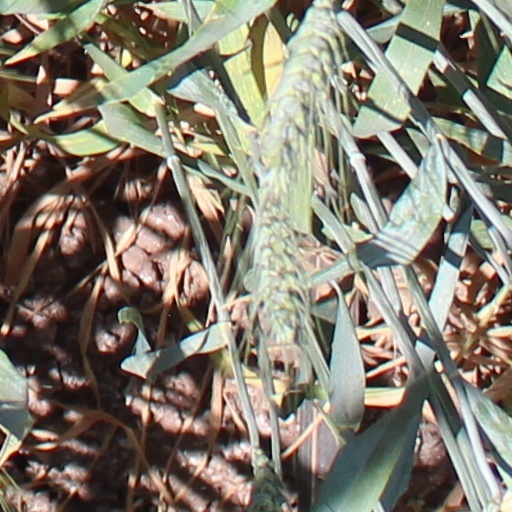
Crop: wheat